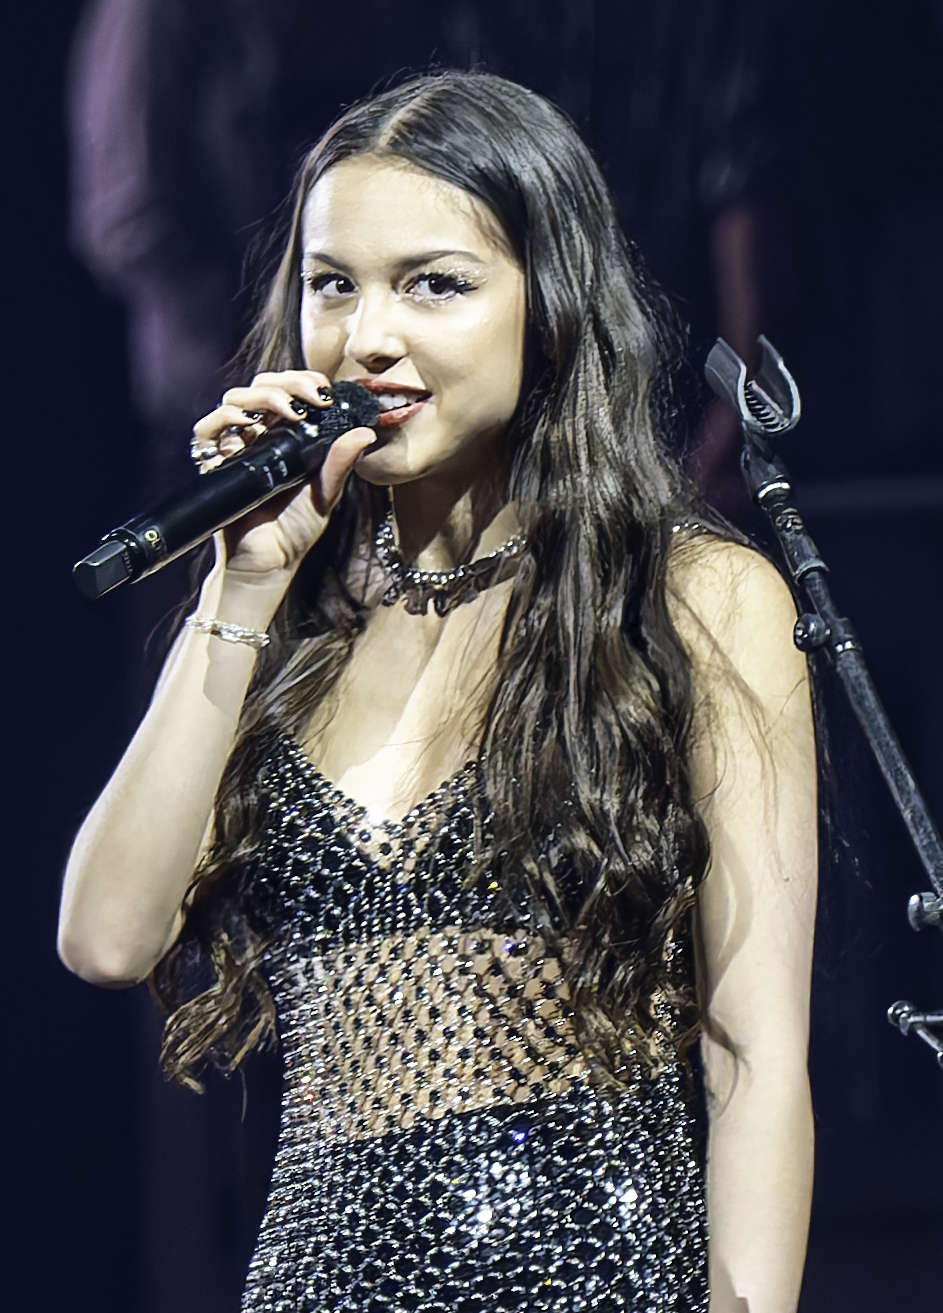
โอลิเวีย โรดริโก

| name = โอลิเวีย โรดริโก
| image = OlivaRO2150524 (38) (53727178601) (cropped).jpg
| caption = โรดริโกในการแสดงเมื่อ ค.ศ. 2024
| birth_name = โอลิเวีย อิซาเบล โรดริโก
| birth_place = เทเมคูลา รัฐแคลิฟอร์เนีย ประเทศสหรัฐ
| years_active = ค.ศ. 2015–ปัจจุบัน
| signature = Olivia Rodrigo signature.svg
| module = Infobox musical artist
| embed = yes
| label = Geffen Records|เกฟเฟน
โอลิเวีย อิซาเบล โรดริโก (; เกิด 20 กุมภาพันธ์ ค.ศ. 2003) เป็นนักร้องนักแต่งเพลงและนักแสดงชาวอเมริกัน เธอได้รับการยอมรับในช่วงปลายปี ค.ศ. 2010 ด้วยบทบาทนำในรายการโทรทัศน์ของเดอะวอลต์ดิสนีย์|ดิสนีย์ในเรื่อง "บิซาร์ดวาร์ก" และ "ไฮสกูลมิวสิกคัล: เดอะซีรีส์" หลังจากนั้นเซ็นสัญญากับเกฟเฟนและอินเตอร์สโคปเรเคิดส์ในปี ค.ศ. 2020 โรดริโกได้ปล่อยซิงเกิลเปิดตัว "ไดเวอส์ไลเซินซ์" ซึ่งทำลายสถิติต่าง ๆ และกลายเป็นหนึ่งในเพลงที่ขายดีที่สุดของปี ค.ศ. 2021 ซึ่งได้กลายเป็นการผลักดันให้เธอโด่งดังในกระแสหลัก ตามมาด้วยซิงเกิล "เดจาวู (เพลงโอลิเวีย โรดริโก)|เดจาวู" และ "กูดโฟร์ยู" และเปิดตัวสตูดิโออัลบั้มเดี่ยวของเธอ "ซาวเออร์ (อัลบั้ม)|ซาวเออร์" (2021) ซึ่งประสบความสำเร็จในเชิงวิจารณ์และเชิงพาณิชย์ คว้ารางวัลต่าง ๆ รวมถึงรางวัลแกรมมีสามรางวัล สารคดีจากดิสนีย์+ เรื่อง "โอลิเวีย โรดริโก: ไดร์ฟวิงโฮมทูยู" เล่าถึงกระบวนการสร้างสรรค์ของเธอกับ"ซาวเออร์" ตามมาด้วยในปี ค.ศ. 2022
โรดริโกมีซิงเกิลในอันดับหนึ่งของบิลบอร์ดฮอต 100 จำนวนสองซิงเกิล อัลบั้มอันดับหนึ่งของบิลบอร์ด 200 จำนวนหนึ่งอัลบั้ม และใบรับรองระดับแพลตินัมจำนวนห้าใบจากสมาคมผู้ประกอบกิจการเพลงของสหรัฐอเมริกา (RIAA) นอกจากรางวัลอื่น ๆ แล้ว เธอยังได้รับรางวัลอเมริกันมิวสิกอะวอดส์ บิลบอร์ดมิวสิกอะวอดส์ 7 รางวัล และเอ็มทีวีวิดีโอมิวสิกอะวอดส์ 4 รางวัล นิตยสาร"ไทม์"เสนอชื่อให้เธอเป็นผู้ให้ความบันเทิงแห่งปี ค.ศ. 2021 และ"บิลบอร์ด"ตั้งชื่อให้เธอเป็นผู้หญิงแห่งปี ค.ศ. 2022
==การเป็นศิลปิน==
=== อิทธิพล ===
โรดริโกกล่าวว่าเธอมีเทย์เลอร์ สวิฟต์ และลอร์ด (นักร้อง)|ลอร์ด เป็นแรงบันดาลใจและยกให้เป็นไอดอลของเธอในแนวทางดนตรีของเธอโรดริโกอ้างเทย์เลอร์ สวิฟต์ และลอร์ดเป็นแรงบันดาลใจ:
*
*
*
* และยังขนานนามตัวเองว่าเป็นแฟนตัวยงของสวิฟต์ "คือโลกทั้งใบ" เธอขนานนามว่า แจ็ก ไวต์ สมาชิกวงเดอะไวต์สไตรปส์ว่า "ฮีโรของฮีโรทั้งหมด" ของเธอ อิทธิพลอื่น ๆ ของเธอ ได้แก่ อลานิส มอริสเซตต์, เคซี มัสเกรฟส์ ฟิโอนา แอปเปิล, เซนต์วินเซนต์, คาร์ดิ บี, เกว็น สเตฟานี, แอวริล ลาวีน, และลานา เดล เรย์
==สตูดิโออัลบั้ม==
* "ซาวเออร์ (อัลบั้ม)|ซาวเออร์" (2021)
* "กัตส์ (อัลบั้ม)|กัตส์" (2023)
==ผลงานการแสดง==
=== ภาพยนตร์ ===
| class="wikitable plainrowheaders sortable"
|-
! scope="col" | ปี
! scope="col" | ชื่อ
! scope="col" | บทบาท
! scope="col" class="unsortable" | หมายเหตุ
! scope="col" class="unsortable" | อ้างอิง
|-
| 2015
| "An American Girl: Grace Stirs Up Success"
| เกรซ โทมัส
| ภาพยนตร์หนังแผ่น
| style="text-align:center;" |
|-
| 2021
| "Sour Prom"
| rowspan="2" | ตนเอง
| ภาพยนตร์คอนเสิร์ต
| style="text-align:center;" |
|-
| 2022
| "Olivia Rodrigo: Driving Home 2 U"
| ภาพยนตร์สารคดี
| style="text-align:center;" |
|
===โทรทัศน์===
| class="wikitable plainrowheaders sortable"
|-
! scope="col" | ปี
! scope="col" | ชื่อ
! scope="col" | บทบาท
! scope="col" class="unsortable" | อ้างอิง
|-
| 2016–2019
| "Bizaardvark"
| เพจ โอลเวรา
| บทบาทนำ
|-
| 2017
| "New Girl"
| เทอรีเนีย
| ตอน: "New Girl (season 6)#ep134|Young Adult"
|-
| 2019–2022
| "High School Musical: The Musical: The Series"
| นีนี ซาลาซาร์-โรเบิร์ตส์
| บทบาทนำ (ฤดูกาลที่ 1–2)กลับมาอีกครั้ง (ฤดูกาลที่ 3)
|-
| 2019
| "High School Musical: The Musical: The Series: The Special"
| ตนเอง / นีนี ซาลาซาร์-โรเบิร์ตส์
| สารคดีพิเศษ
|-
| rowspan="2" | 2020
| "The Disney Family Singalong"
| ตนเอง
| รายการโทรทัศน์พิเศษ
|-
| "List of High School Musical: The Musical: The Series episodes#Specials|High School Musical: The Musical: The Holiday Special"
| ตนเอง / นีนี ซาลาซาร์-โรเบิร์ตส์
| วันหยุดพิเศษ
|-
| 2021, 2023
| "Saturday Night Live"
| ตนเอง
| ศิลปินรับเชิญ; 2 ตอน
|
==ทัวร์คอนเสิร์ต==
* ซาวเออร์ทัวร์ (2022)
* กัตส์ เวิลด์ ทัวร์|กัตส์เวิลด์ทัวร์ (2024)
== อ้างอิง ==
== แหล่งข้อมูลอื่น ==
*
*
หมวดหมู่:บุคคลที่ยังมีชีวิตอยู่
หมวดหมู่:บุคคลที่เกิดในปี พ.ศ. 2546
หมวดหมู่:นักแสดงหญิงชาวอเมริกันในศตวรรษที่ 21
หมวดหมู่:นักร้องหญิงชาวอเมริกันในศตวรรษที่ 21
หมวดหมู่:นักแสดงหญิงจากแคลิฟอร์เนีย
หมวดหมู่:นักแสดงเด็กหญิงชาวอเมริกัน
หมวดหมู่:นักร้องเด็กชาวอเมริกัน
หมวดหมู่:นักแสดงดิสนีย์
หมวดหมู่:นักดนตรีอเมริกันเชื้อสายฟิลิปปินส์
หมวดหมู่:ชาวอเมริกันเชื้อสายฟิลิปปินส์
หมวดหมู่:ชาวอเมริกันเชื้อสายเยอรมัน
หมวดหมู่:ชาวอเมริกันเชื้อสายไอริช
หมวดหมู่:นักแสดงละครโทรทัศน์หญิงชาวอเมริกัน
หมวดหมู่:นักร้องจากแคลิฟอร์เนีย
หมวดหมู่:ผู้ที่ได้รับรางวัลแกรมมี